Austin Davis (baseball)

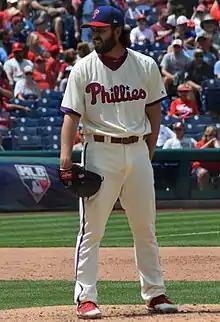
Davis with the Philadelphia Phillies in 2018

Austin Richard Davis (born February 3, 1993), nicknamed "Big Fudge", is an American professional baseball pitcher who is a free agent. He has previously played in Major League Baseball (MLB) for the Philadelphia Phillies, Pittsburgh Pirates, Boston Red Sox, and Minnesota Twins. He was selected by the Phillies in the 12th round of the 2014 MLB draft and made his major league debut for them in 2018.